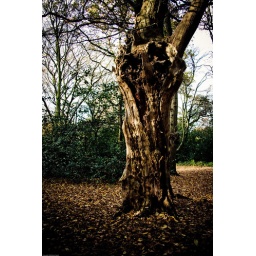
This tree really made me wonder what was in the forest along with me.